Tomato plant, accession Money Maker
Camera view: tilt-top (135 deg); turntable rotation: 0 degrees
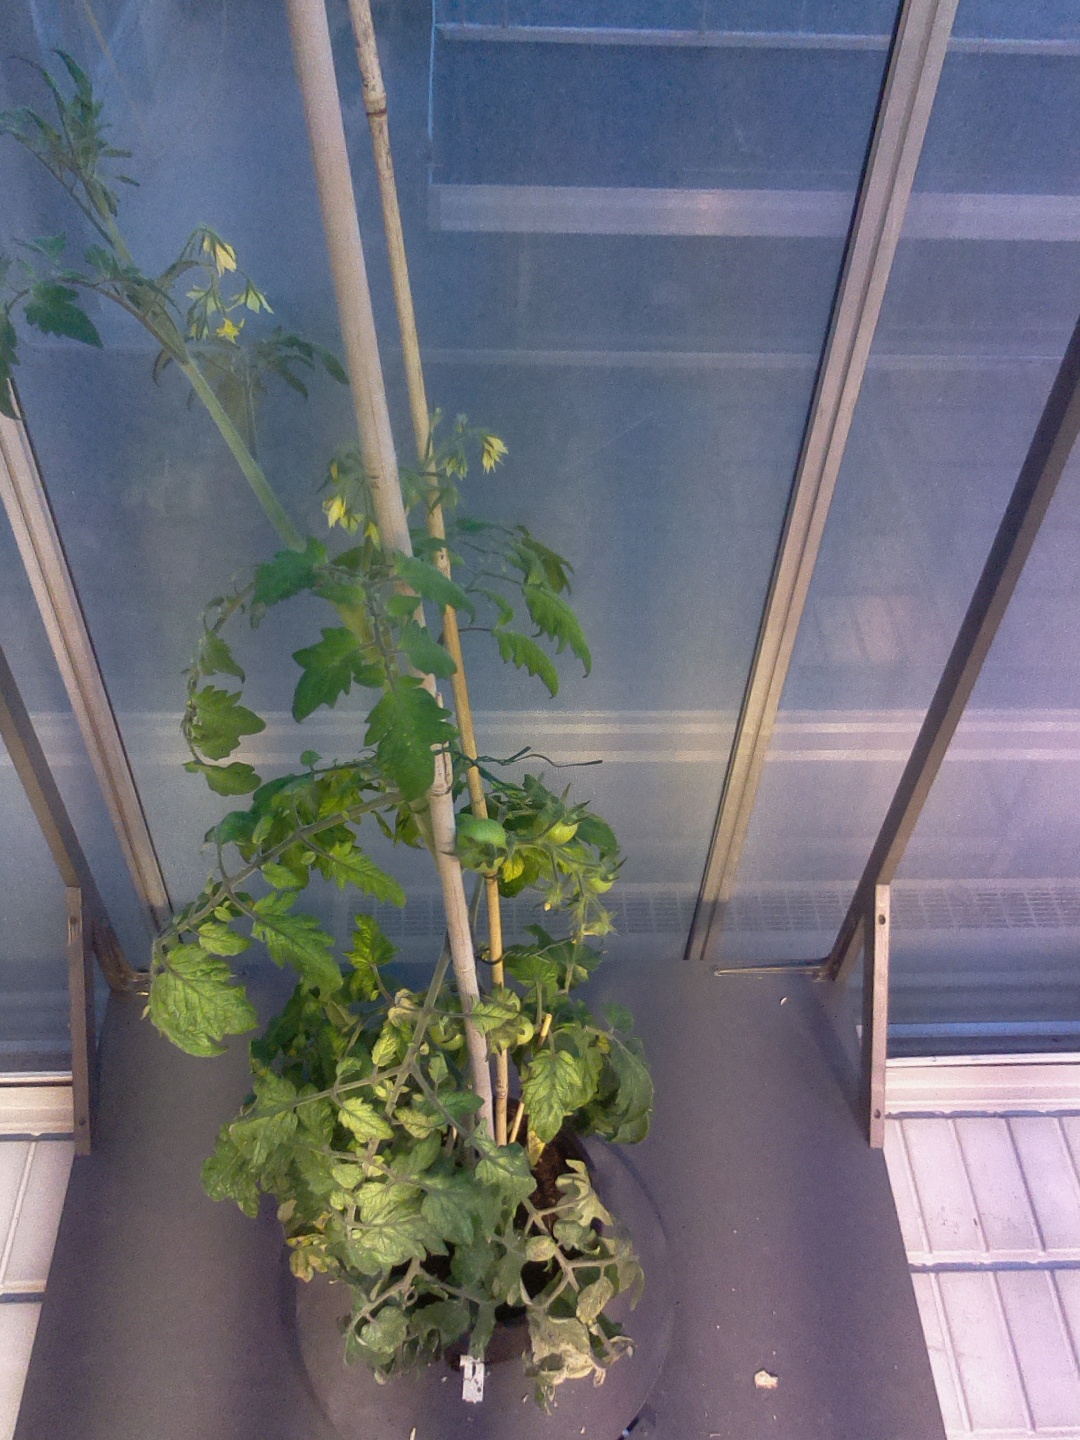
BBCH growth stage 73: 30%-40% of final fruit size